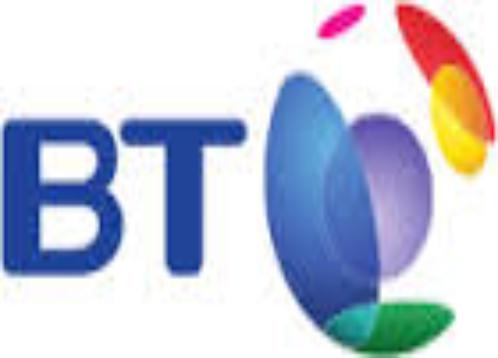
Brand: BT Conferencing
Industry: Others